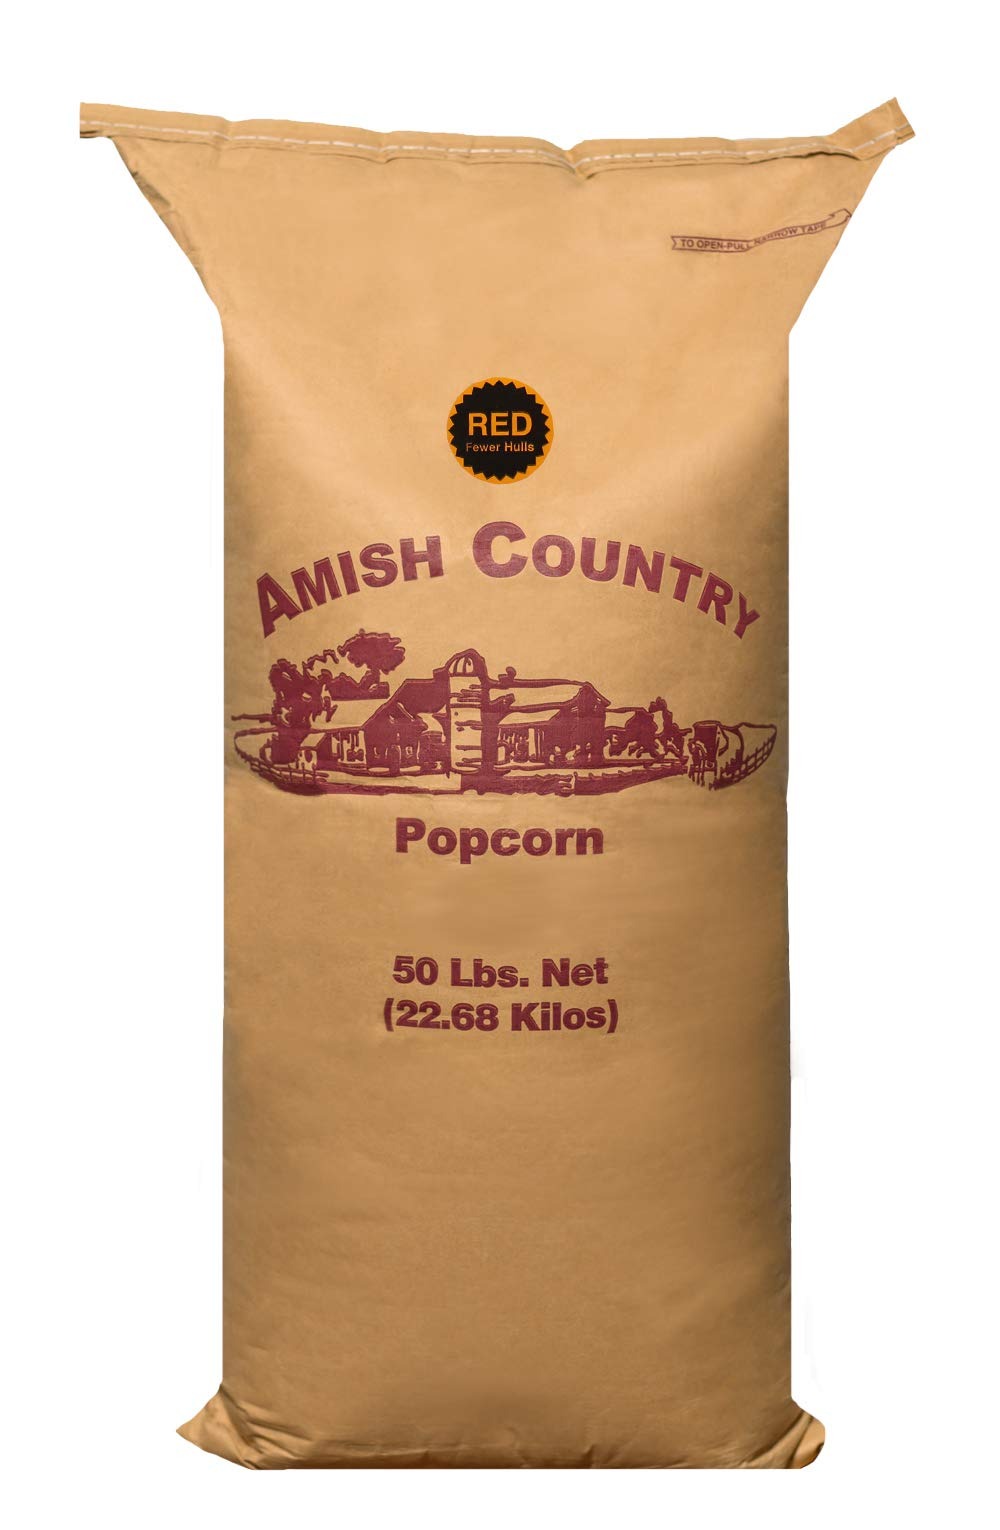
Item Name: Amish Country Popcorn | 50 lbs Bag Red Kernels | Old Fashioned, Non-GMO and Gluten Free (50lbs Bag)
Bullet Point 1: 50 LB BAG OF RED KERNELS - This delicious, gourmet popcorn is made in the heart of Amish country.
Bullet Point 2: STORING YOUR POPCORN - For long-term storage, we recommend keeping your popcorn in a resealable plastic or glass container in a cool, dry place. Any intense heat or high humidity can drastically shorten the shelf life of popcorn, as with all grains.
Bullet Point 3: NON-GMO & GLUTEN FREE - With our products being Non-GMO and Gluten Free, you can eat this popcorn with an peace of mind!
Bullet Point 4: LOW CALORIE - Not only is our Popcorn low calorie, but it is delicious and healthy as well!
Bullet Point 5: TREE NUT & PEANUT FREE - You don't have to worry nut allergies with Amish Country Popcorn products. You can grab a bag, pop it, and you're ready to enjoy the deliciousness.
Value: 800.0
Unit: Ounce

Price: 70.49